Federal University of ABC

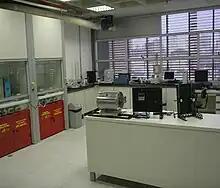
One of the laboratories in materials science from UFABC.

The UFABC is the only federal university in the Brazil that has 100% of professors with a doctoral degree. UFABC research in Nanotechnology has been recognised by CNPq. Researchers in Nanotechnology in UFABC were able to publish articles in the scientific journal "Nano Letters".